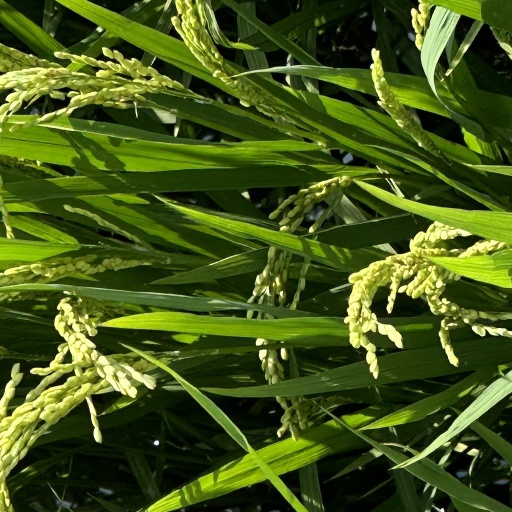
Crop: rice